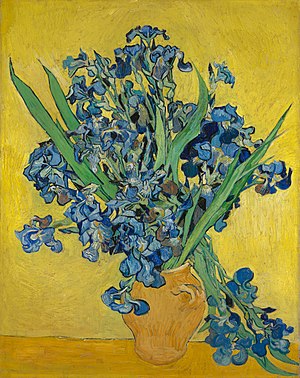
Vincent van Gogh / Værker
Vincent Willem van Gogh var en hollandsk maler. Han er en af de mest betydningsfulde kunstnere i europæisk kunsthistorie. Van Gogh nåede at male ~900 malerier og ~1100 tegninger i en periode på 8 år, inden han døde. Han led af maniodepressiv psykose og befandt sig igennem livet både inden- og udenfor sindssygehospitaler. Derfor troede man i lang tid, at han havde begået selvmord, da han d. 29.juli 1890 døde 30 timer efter at have fået et skudsår i maven. Van Gogh havde selv sagt, at det var ham, der affyrede skuddet. Han var kommet hjem efter at have været ude og male på en mark, og her skulle han have skudt sig selv. Dette blev i 2011 udfordret, da en bog blev udgivet ovenpå 10 års forskning i flere tusinde breve, som angiveligt skulle være skrevet af van Gogh. Bogens forfattere betegnede dødsårsagen som et vådeskud afgivet af nogle teenagere, som van Gogh en gang imellem havde drukket med. I bogen blev det sagt, at van Gogh påstod, at han selv affyrede skuddet, fordi han ville dække over drengene.